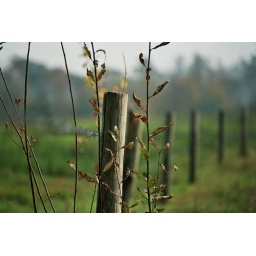
autumn in forest field